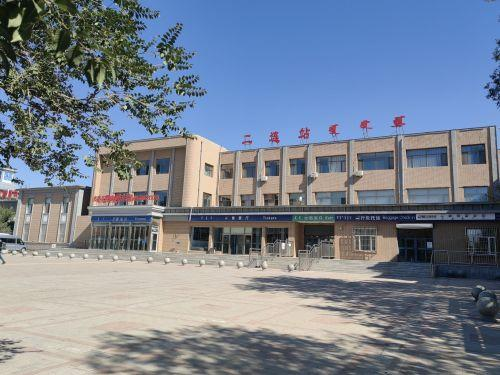
地标名称：二连站
所在城市：锡林郭勒盟·二连浩特市